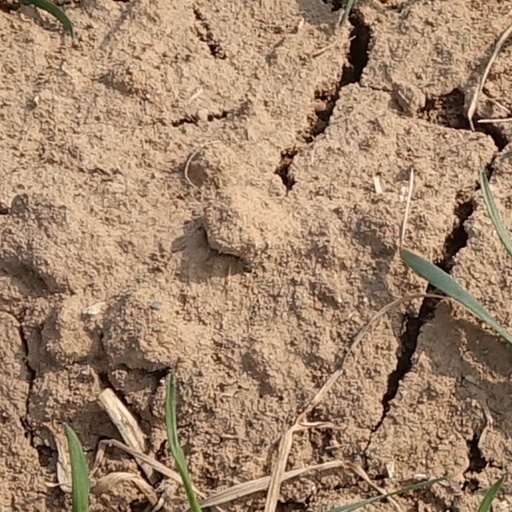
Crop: wheat